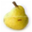
Label: pear